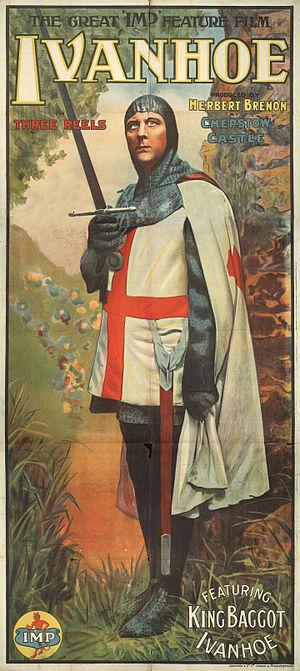
Ivanhoé est un film muet américain réalisé par Herbert Brenon et sorti en 1913.